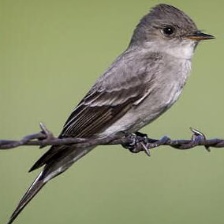
Species: GREATER PEWEE
Scientific name: CONTOPUS PERTINAX